Nenmara Vallanghy Vela

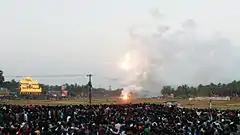
Biggest Fireworks in Kerala

The Nenmara Vallanghy Vela or Nenmara Vela is an annual festival of Kerala celebrated at Nellikulangara Bhagavathy temple in Nenmara, Palakkad district.